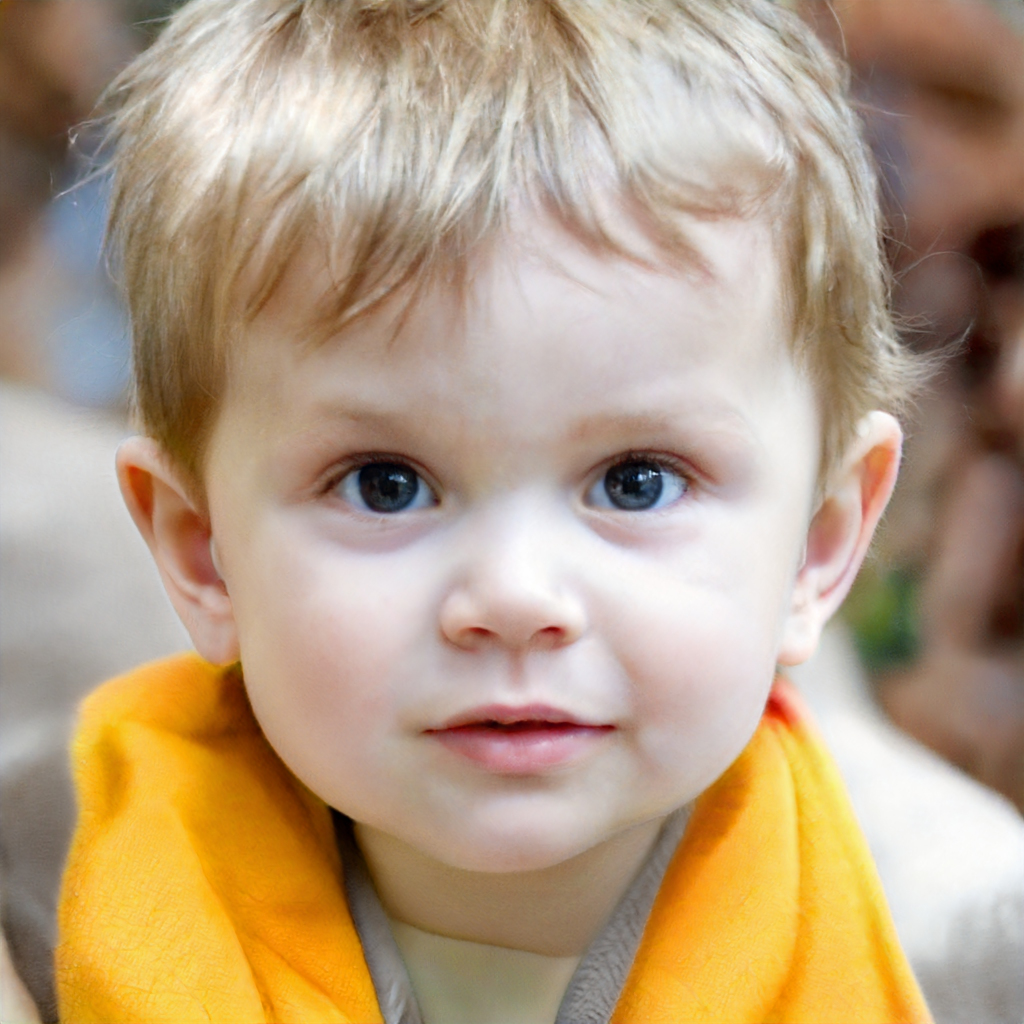
Label: Colored